Central Highlands (Vietnam)

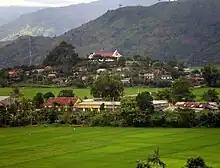
Dong Son village in Đắk Lắk Province, surrounded by mountains.

The Central Highlands are a series of plateaus bordering the lower part of Laos and northeastern Cambodia, namely Kon Tum Plateau at 500 m, Kon Plông Plateau, Kon Hà Nừng Plateau, Pleiku Plateau at 800 m, Mdrak Plateau at approximately 500 m, Đắk Lắk Plateau at around 800 m, Mơ Nông Plateau with the height of about 800–1000 m, Lâm Viên Plateau of approximately 1500 m and Di Linh Plateau of about 900–1000 m. All of these plateaus are situated south of the Annamite Range.